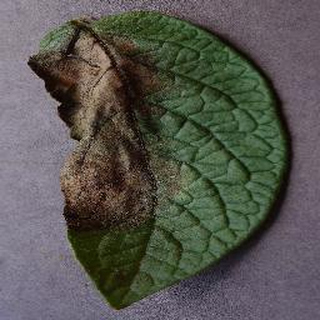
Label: potato_late_blight